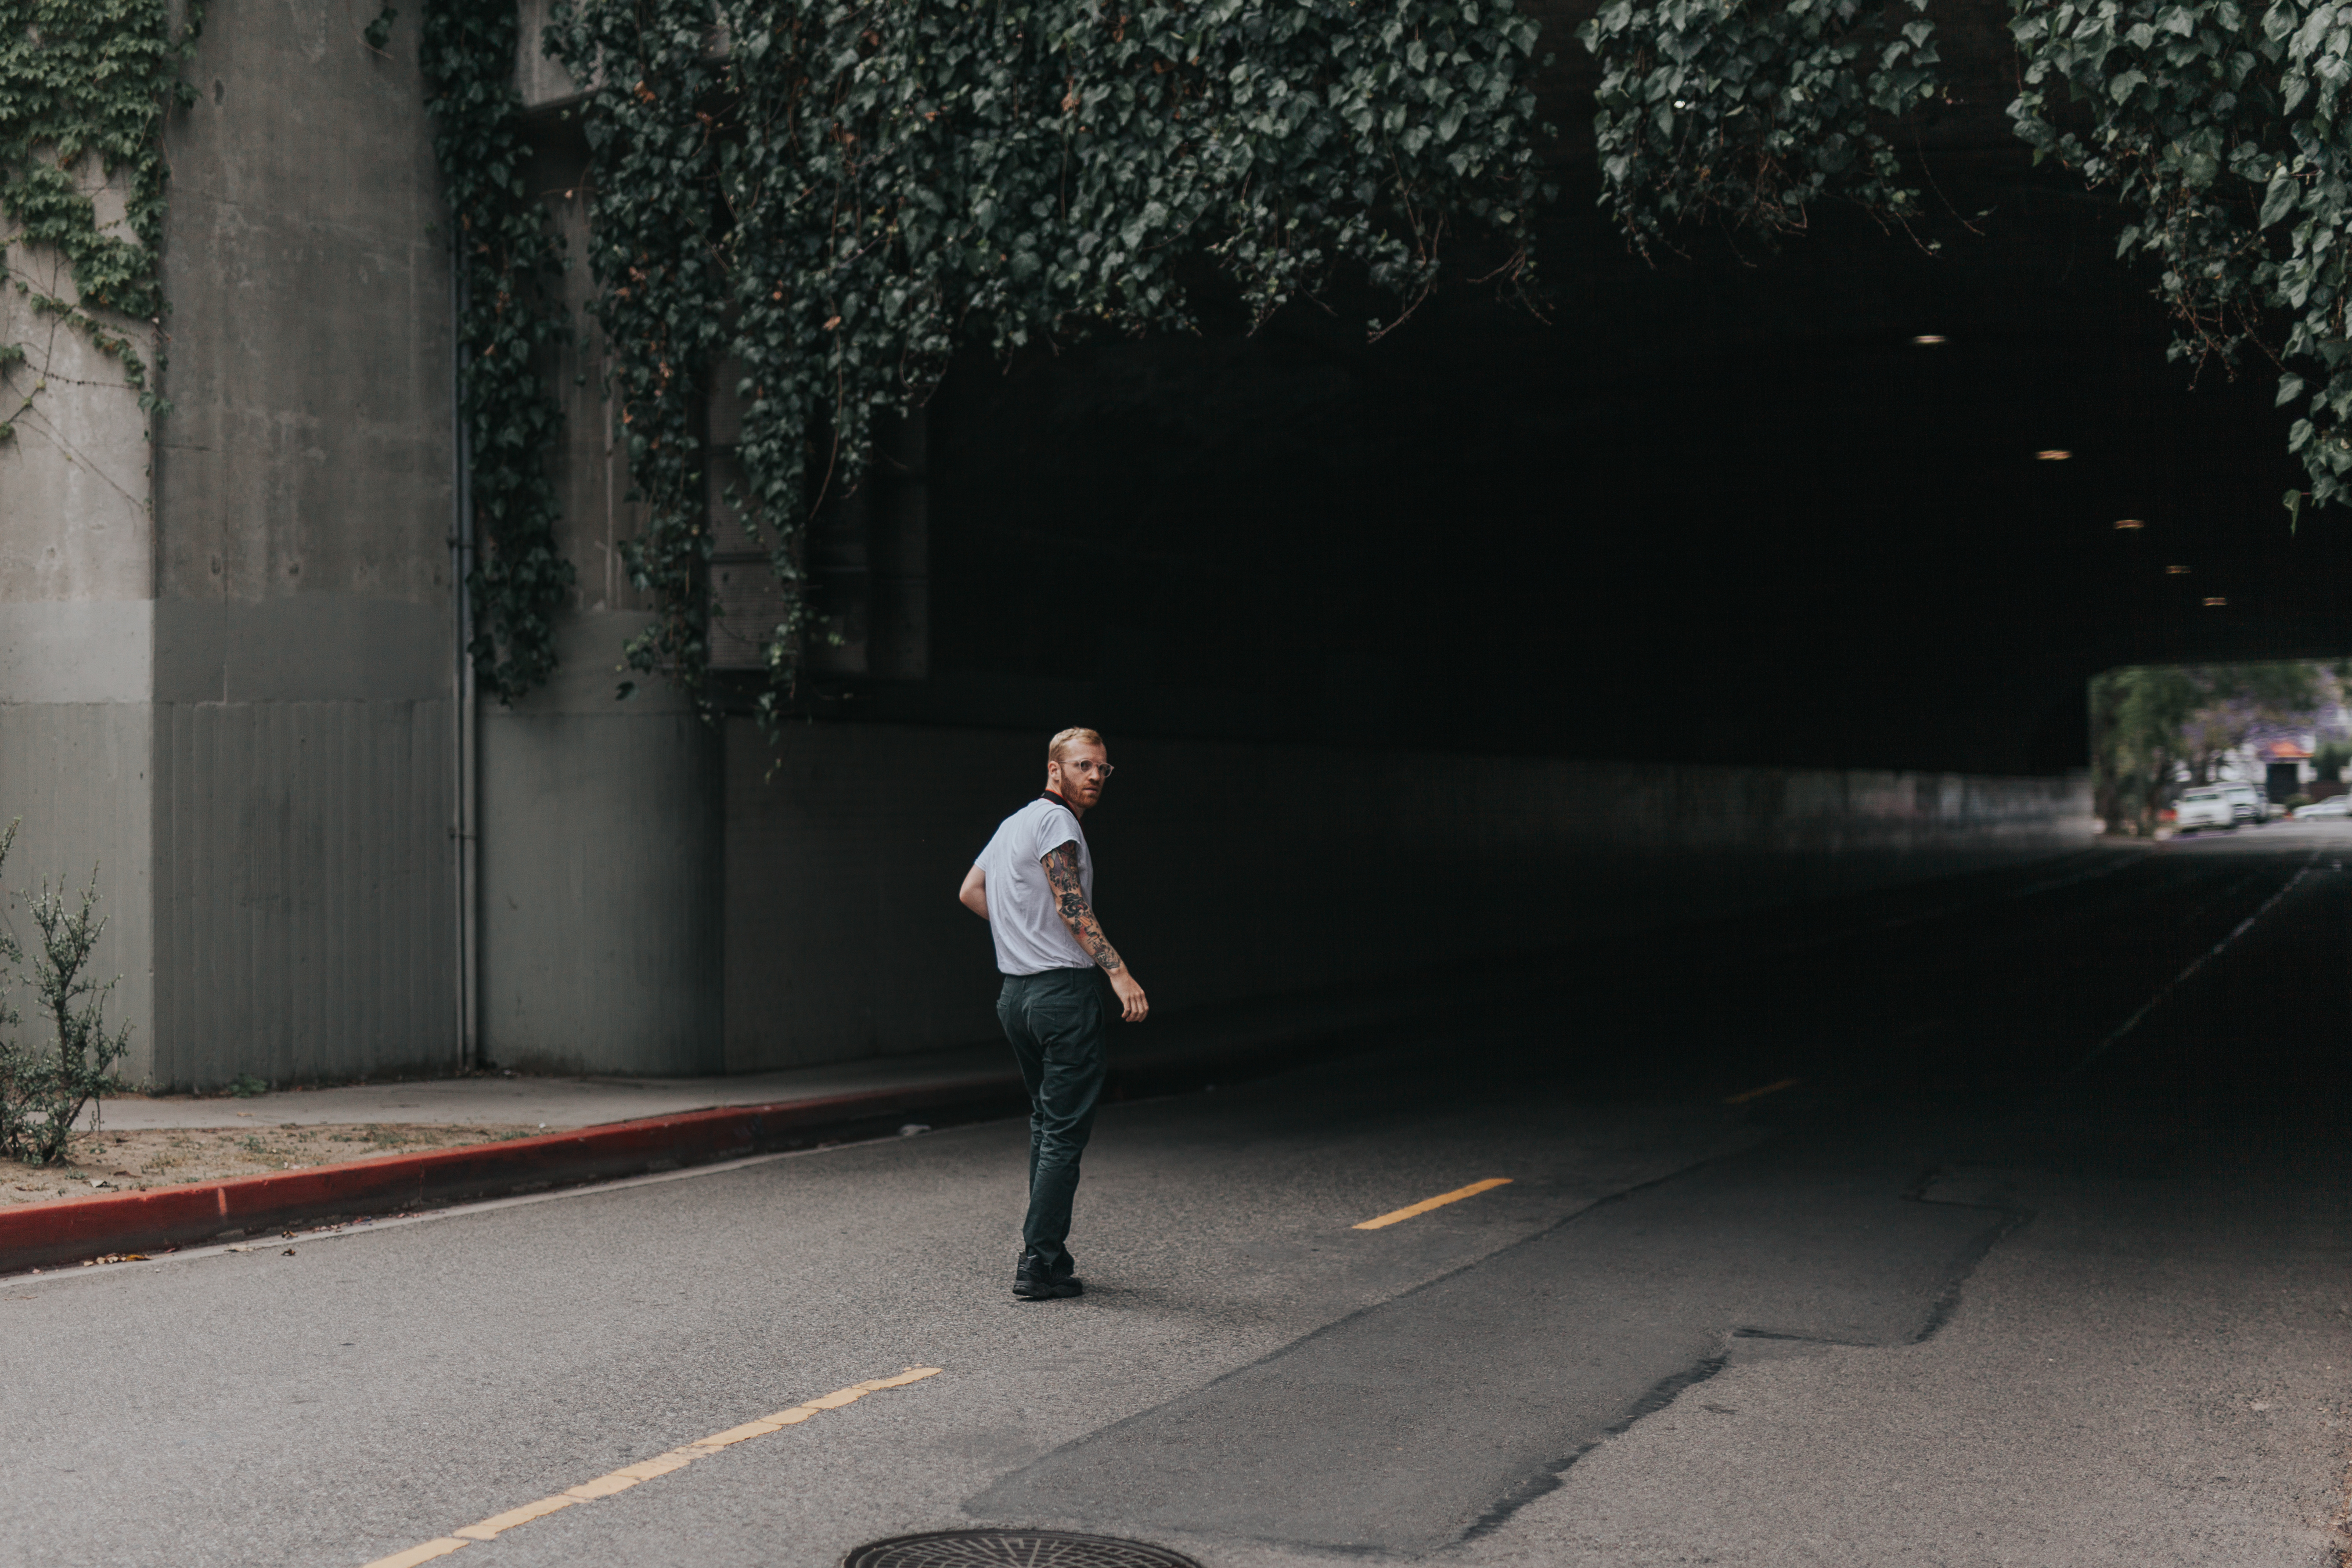
pedestrian, light, road, street, darkness, infrastructure, photograph